Csaba Böjte

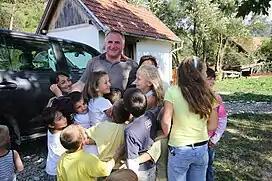
Böjte Csaba with orphans in Gyimesközéplok, 2011

Following the illegal occupation of the abandoned monastery which was transformed into a makeshift orphanage, Father Böjte and his orphans renovated the building room by room. They also built their own kindergarten, primary school, and administration building. Father Böjte and the Saint Francis Foundation purchased two apartment buildings near the monastery, using them to house orphans in foster families, generally allocating 8-10 children to a foster parent. These family groupings consist of children of different ages, so the older children can take on extra responsibilities in the home, and help look after the younger children. Many of the rescued children go on to learn trades and attend university, while others stay behind helping raise children in the orphanage. The number of children in Saint Francis Foundation orphanages continues to grow, as more and more children are being brought under its care from increasingly remote and rural regions of Transylvania.